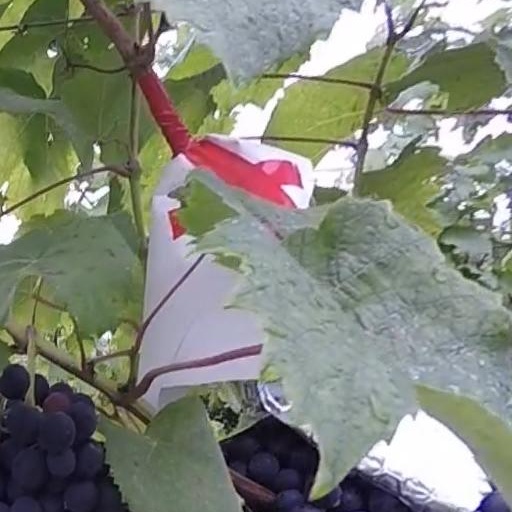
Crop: grape